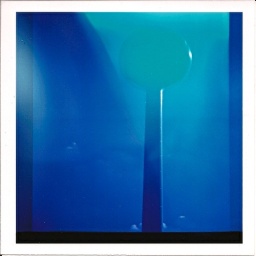
water tower in webster,fl_2